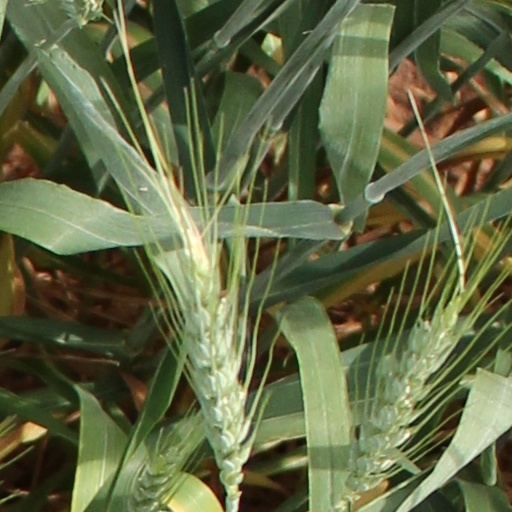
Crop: wheat